Mop

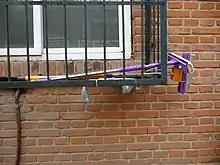
Two sponge mops, one of which is covered

Many different proprietary designs are available, but the classic string mop design is also still widely used.